Safari jacket

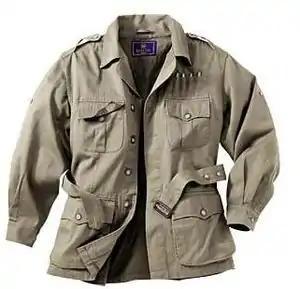
Safari jacket

A safari jacket or bush jacket is a garment traditionally made of khaki color lightweight cotton (drill or poplin) with a self-belt, epaulets, and four expandable bellows pockets.